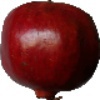
Label: pomegranate